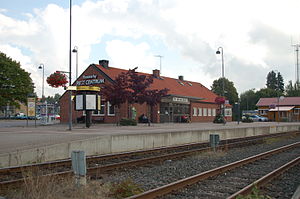
Vimmerby
Vimmerby er hovedby i Vimmerby kommune, Kalmar län, Småland, Sverige.